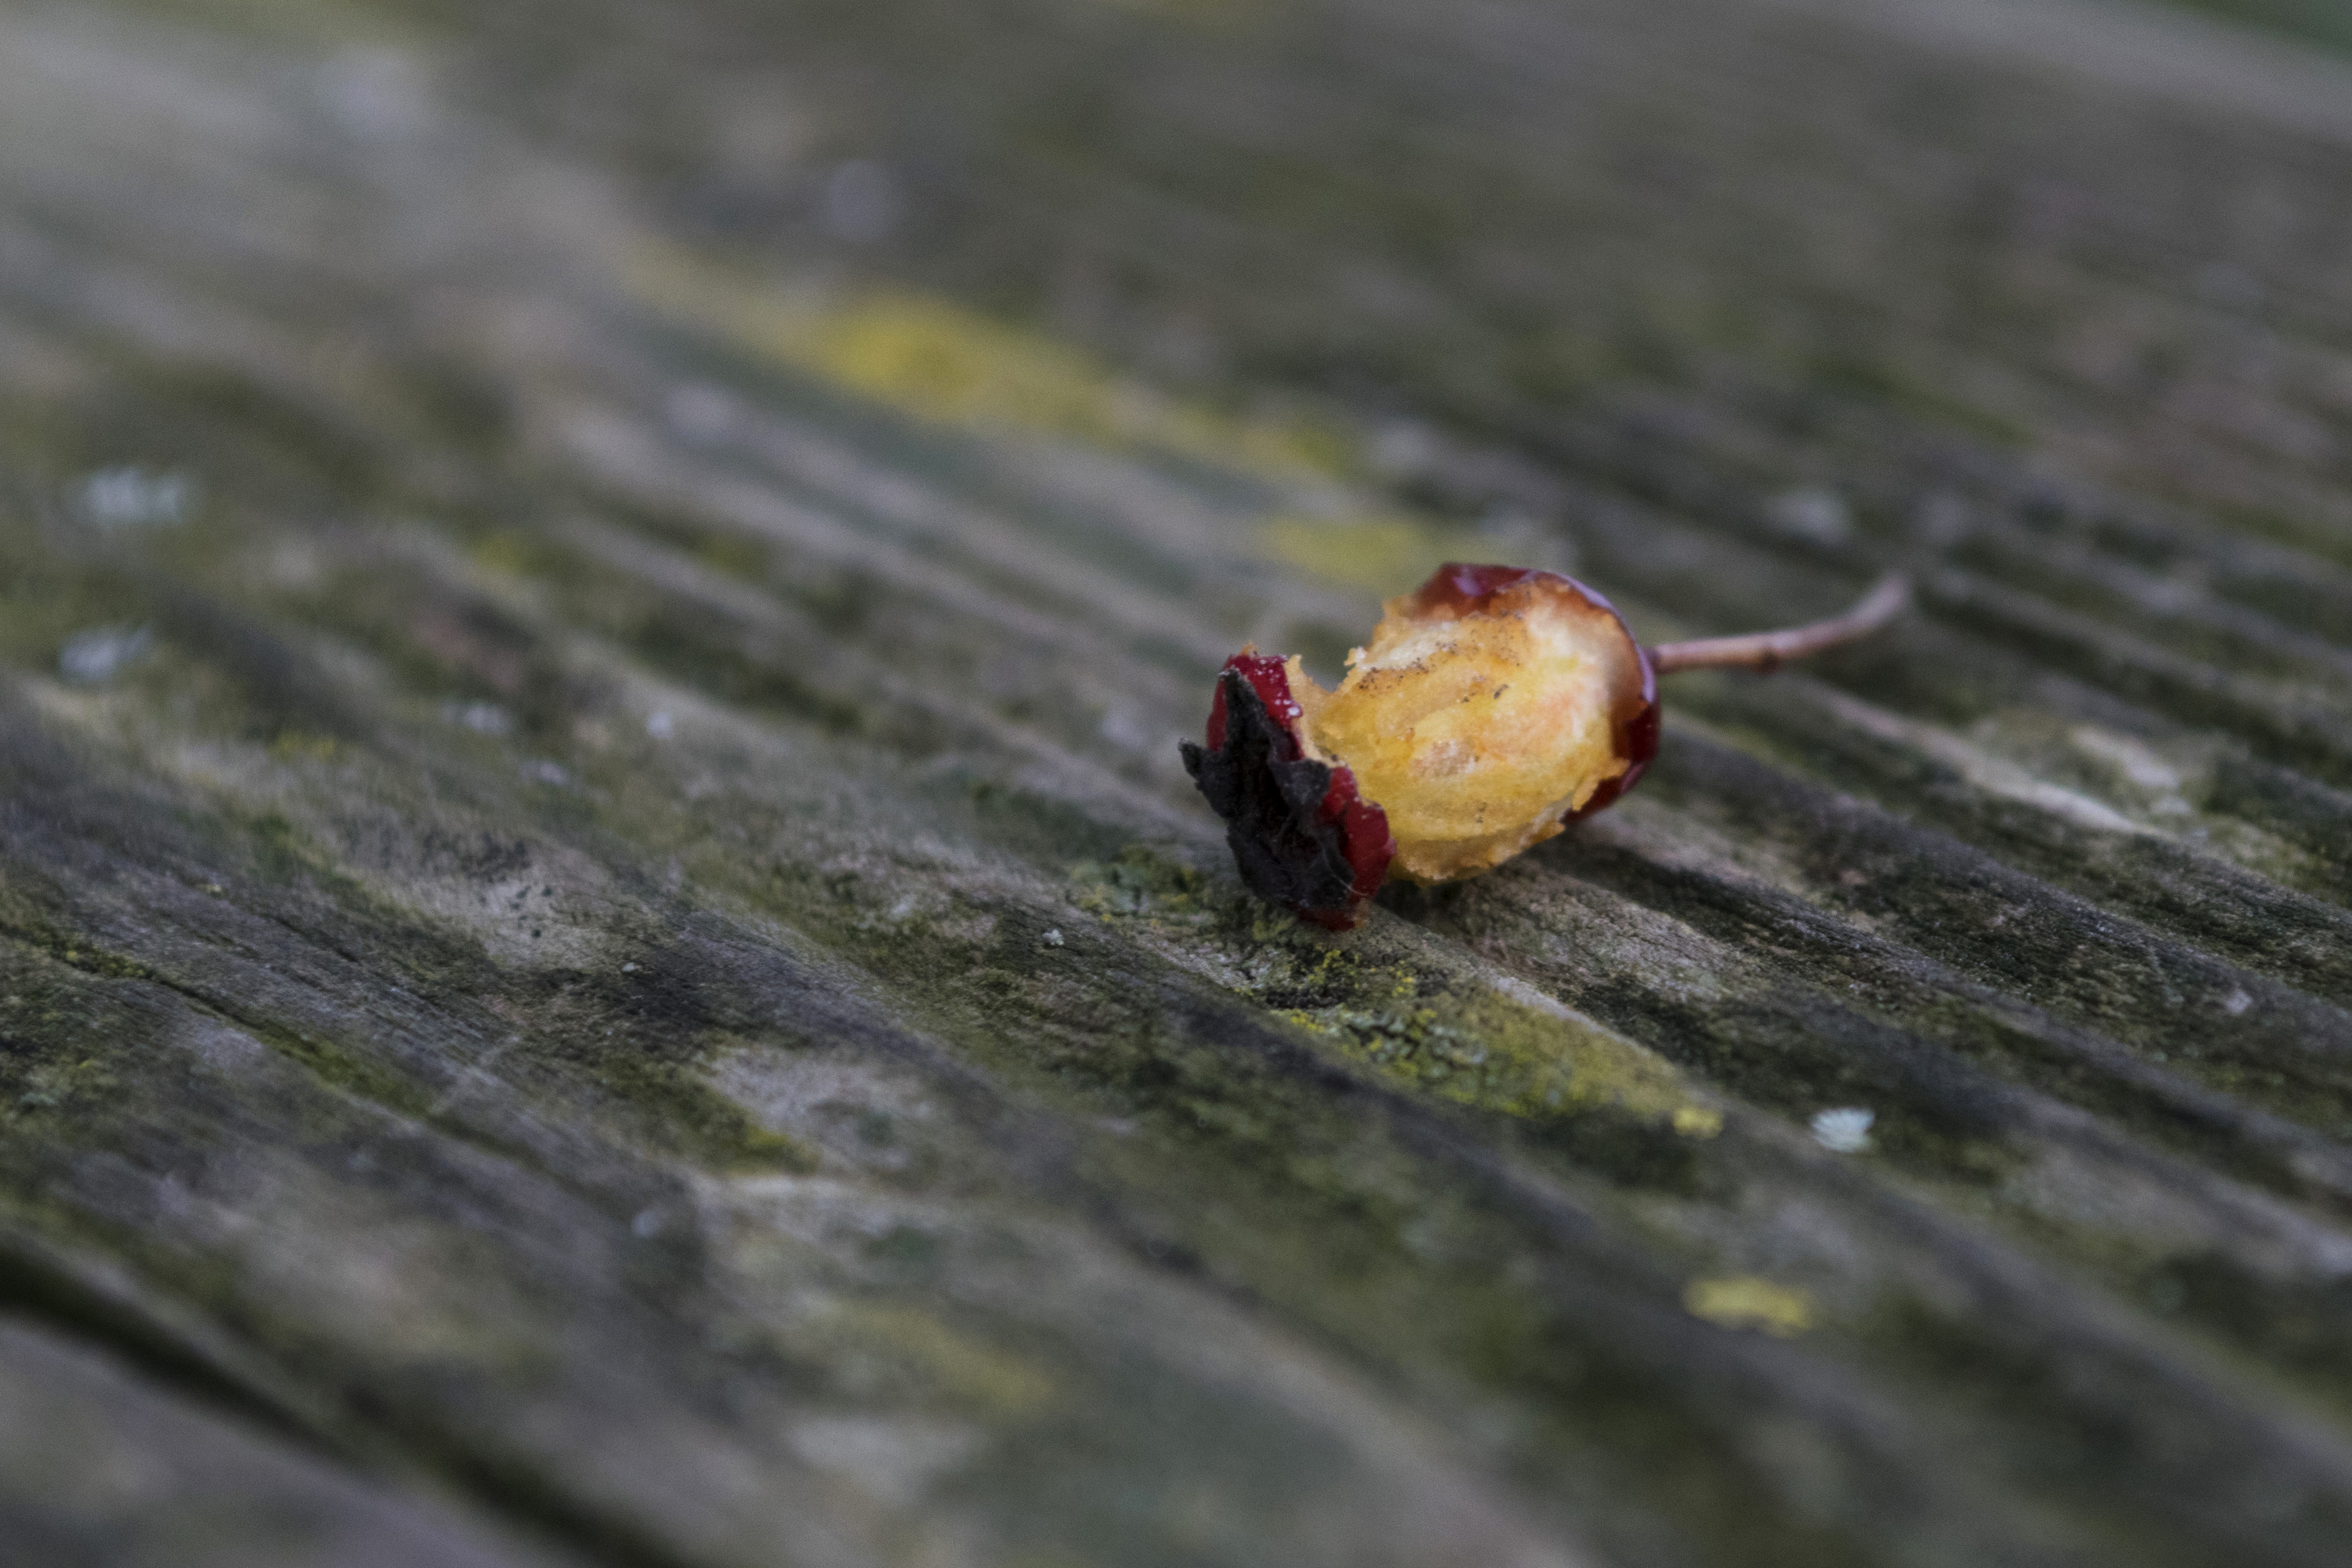
nature, outdoor, photography, berry, leaf, flower, wildlife, insect, macro, nikon, fauna, invertebrate, close up, nederland, netherlands, zuidholland, outdoorphotography, tiny, depthoffield, dof, beetle, paulvandevelde, pdvandevelde, padagudaloma, natuurfotografie, dordrecht, biesbosch, nederlandinfotos, hollandse, gastronomie, bes, gastronome, macro photography